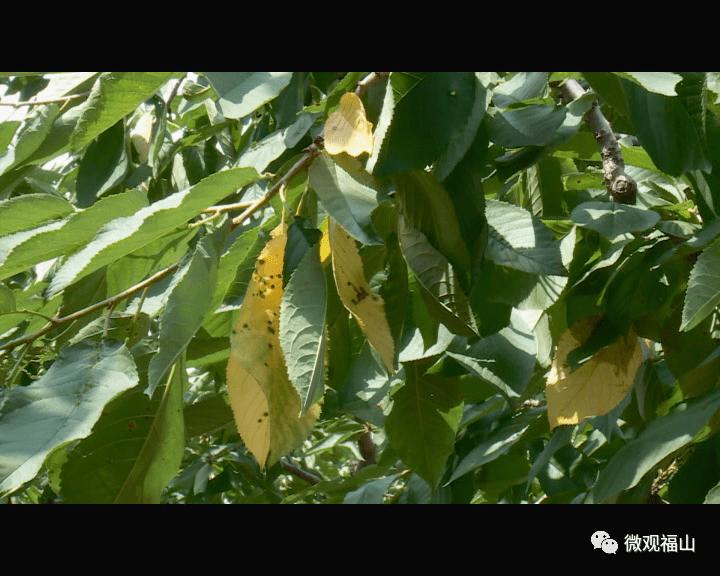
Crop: cherry
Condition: spot